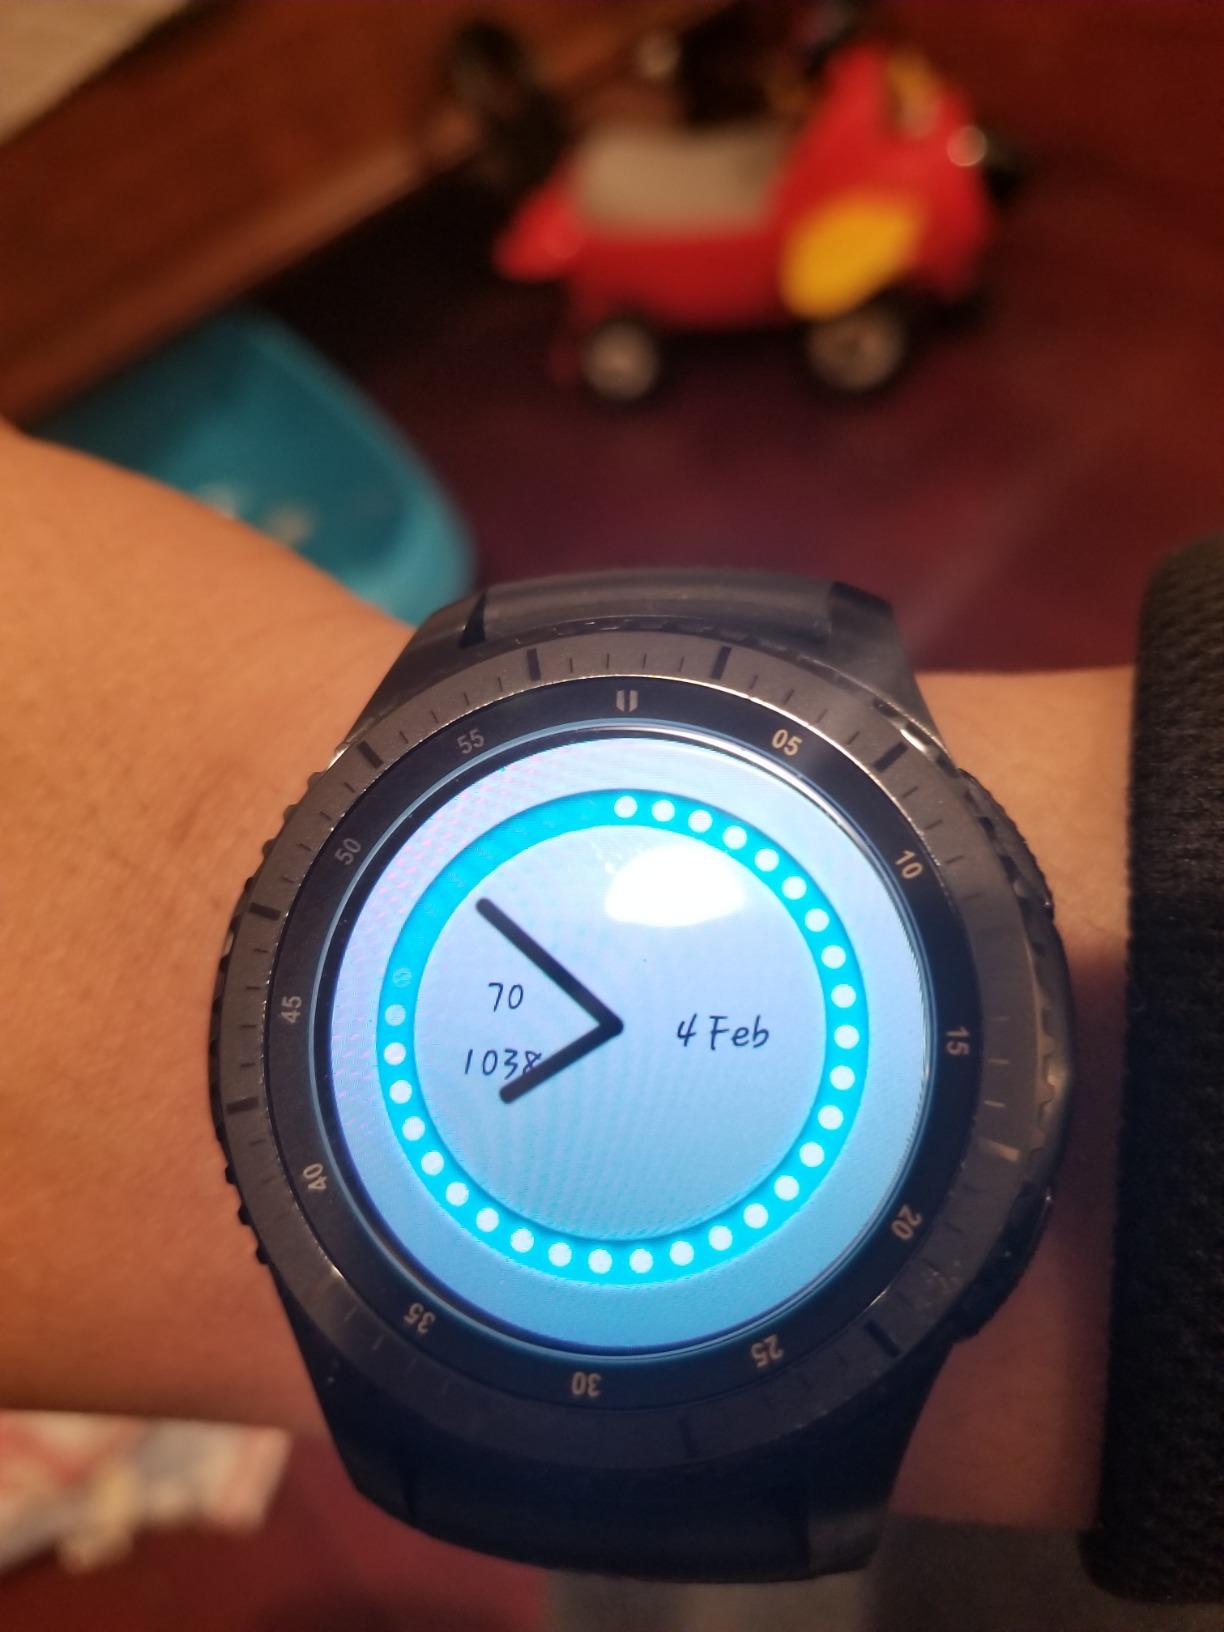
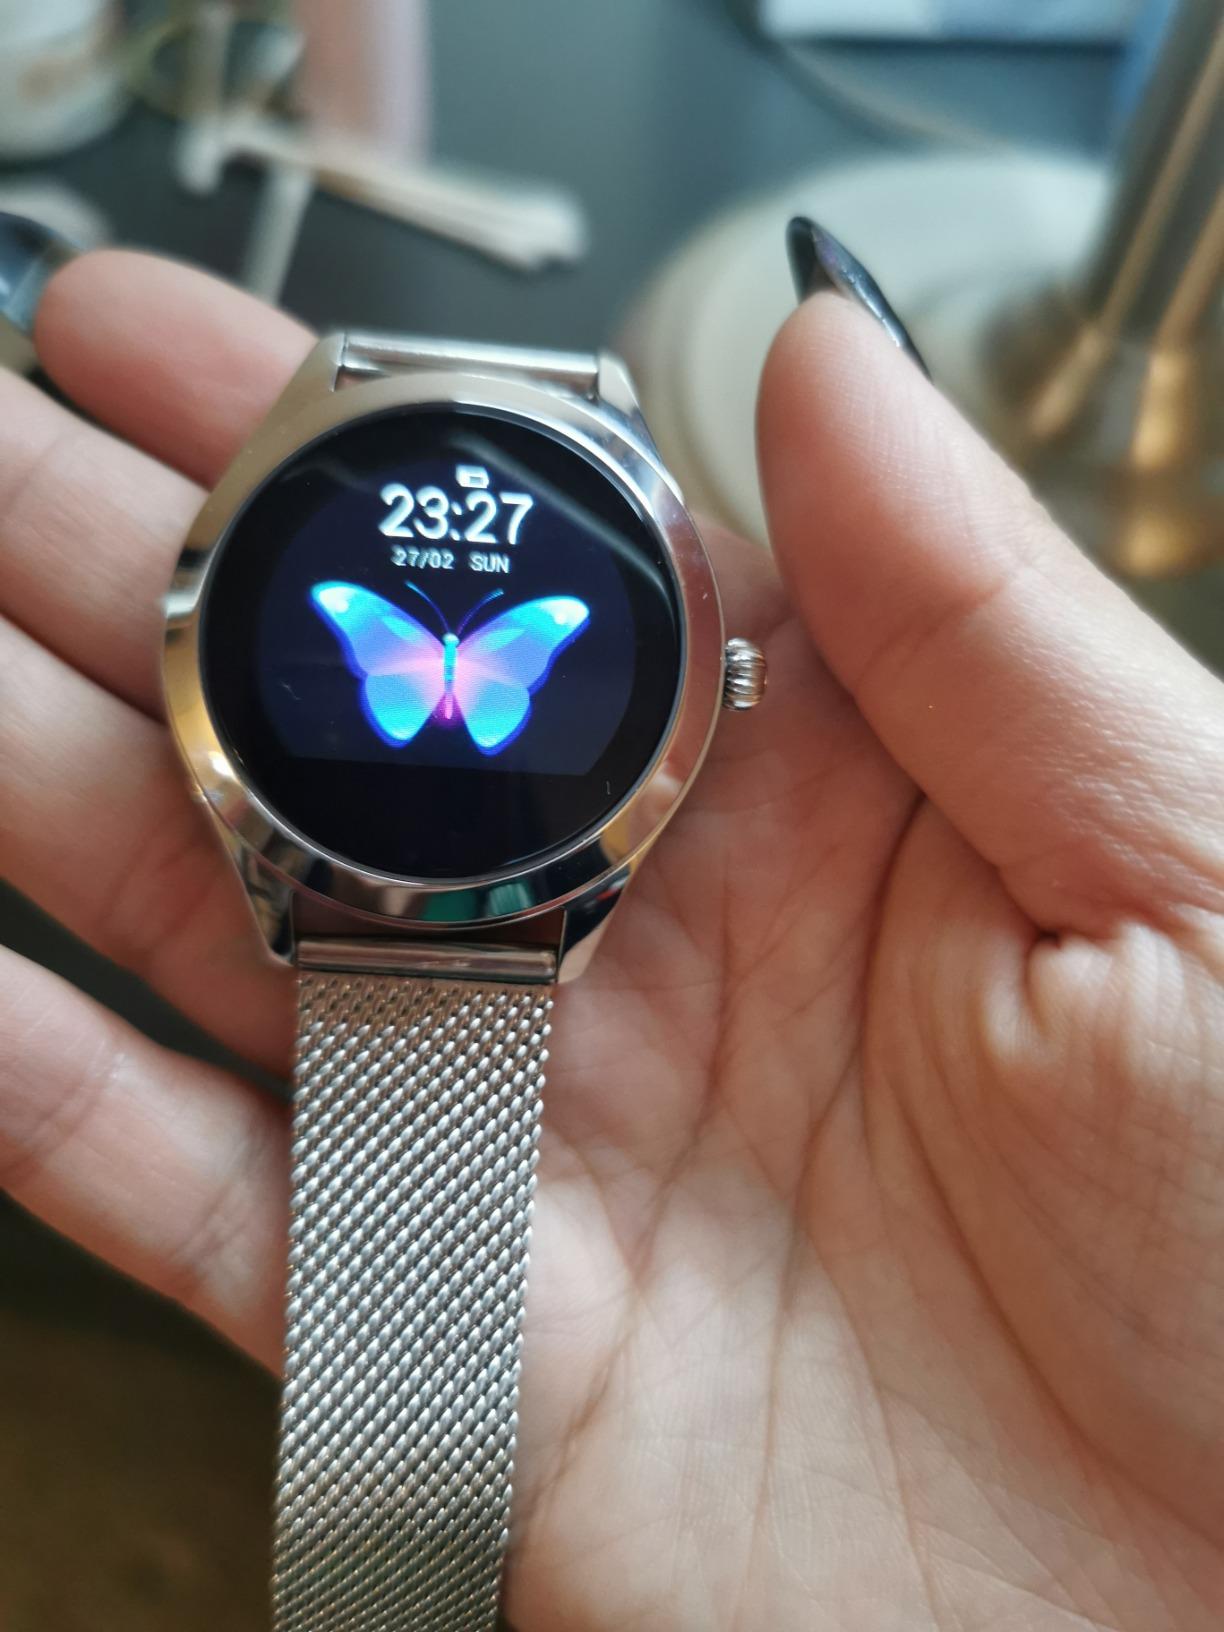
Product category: smartwatch
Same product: no